Concerns and controversies at the 2018 Winter Olympics

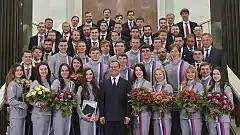
Russian Prime Minister Dmitry Medvedev with medal winners from Russia, 28 February 2018

In the past, Vladimir Putin, the President of Russia, and other officials had said that it would be a humiliation for Russia if its athletes were not allowed to compete under the Russian flag. However, his spokesman later said that no boycott had been discussed. After the IOC decision was announced, Ramzan Kadyrov, the head of Chechnya, announced that no Chechen athletes would participate under a neutral flag. On 6 December, Putin stated that the Russian government would not prevent any athletes from participating at the Games as individuals, but there were calls from other politicians for a boycott. Gennady Zyuganov, a leader of the Communist Party of the Russian Federation, proposed to send fans with a Soviet Victory Banner. Russian Minister of Foreign Affairs Sergey Lavrov has said that the United States "fears honest competition", affirming Vladimir Putin's position who had said that the United States used its influence within the International Olympic Committee to "orchestrate the doping scandal". According to "Komsomolskaya Pravda", a popular Russian newspaper, 86% of the Russian population oppose participating in the Olympics under a neutral flag, and many Russian fans attended the Games wearing the Russian colours and chanting "Russia!" in unison, in an act of defiance against the ban.